List of Christopher Whall works in Scotland

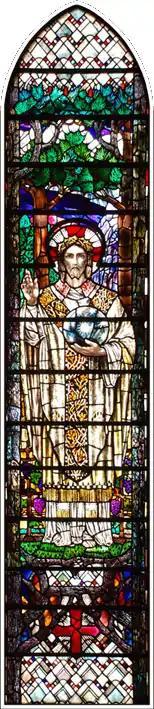
Centre light of three-light window in Dornoch Cathedral.

This is a list of the stained glass works of Christopher Whall (1849–1924) in Scotland reflecting Whall's intent to reflect the inspiration of nature in this art.